Frédéric de Reiffenberg

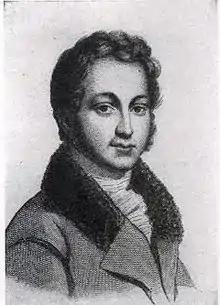

Frédéric Auguste Ferdinand Thomas de Reiffenberg (14 November 1795 — 18 April 1850) was a baron, Belgian writer, historian-medievalist, and linguist. He was also a member of the Royal Academy of Science, Letters and Fine Arts of Belgium, as well as a member of the Academic Senate and professor at the State University of Leuven.